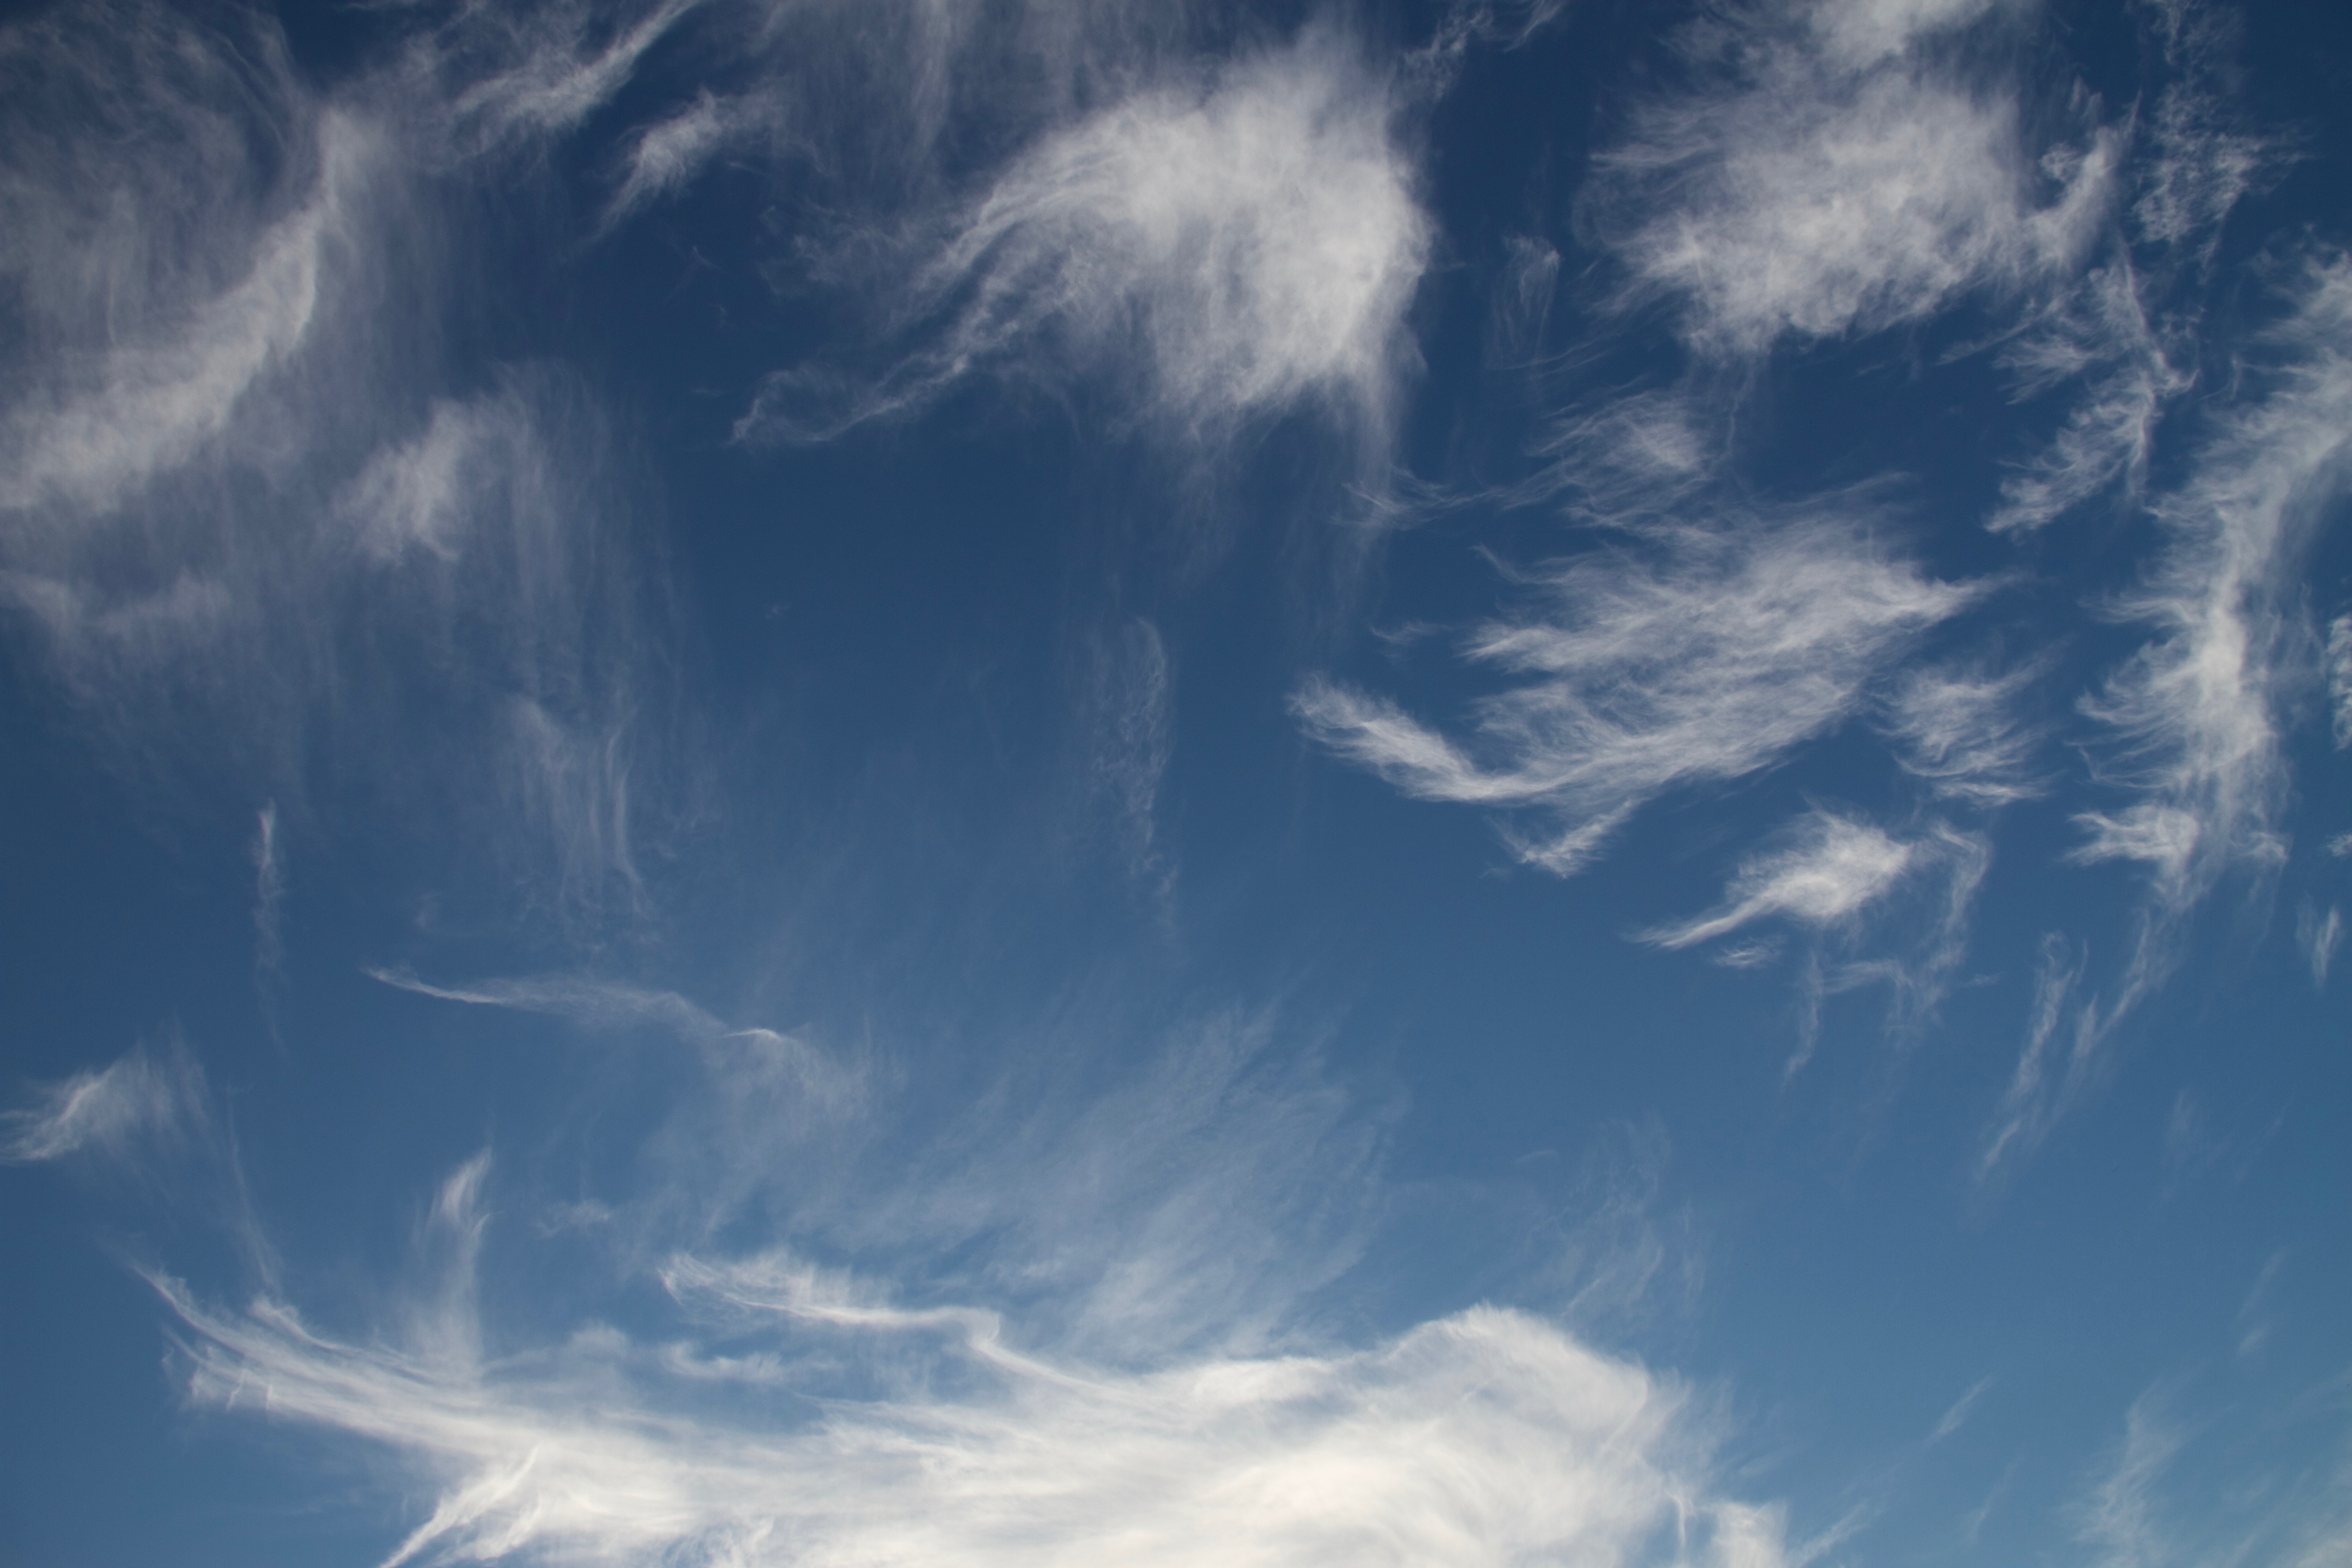
cloud, sky, sunlight, atmosphere, daytime, clear, cumulus, blue, sunny, clouds, background, cirrus, beautiful, cirrus clouds, federwolke, meteorological phenomenon, atmosphere of earth